Chorweiler

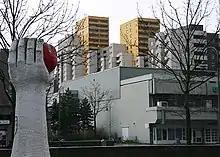
1970s Chorweiler

Chorweiler is the sixth borough ("Stadtbezirk") of Cologne, Germany. Large portion of the borough of Chorweiler were incorporated into the city of Cologne in 1922, the borough of Chorweiler was created in the 1970s. The borough has the lowest population density in Cologne and many areas are very rural.